Murray Melvin

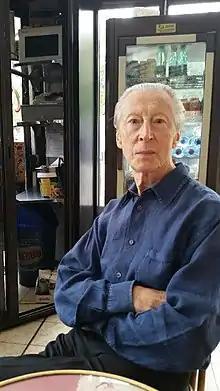
Melvin in 2014

Murray Melvin (10 August 1932 – 14 April 2023) was an English actor. A member of Joan Littlewood's Theatre Workshop company, he originated the part of Geoffrey in Shelagh Delaney's play "A Taste of Honey", reprising the role in Tony Richardson's 1961 film version. He appeared in several Ken Russell film and television productions including "The Devils" (1971) and played Reverend Samuel Runt in Stanley Kubrick's "Barry Lyndon" (1975). Melvin's other notable screen roles include parts in "Alfie" (1966) and "Torchwood" (2007). He also worked as a theatre director and authored two books on the theatre.